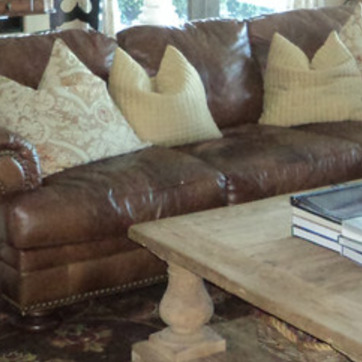
Material: leather